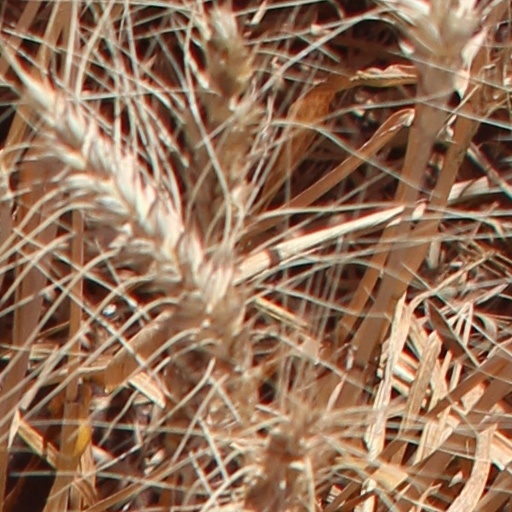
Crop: wheat